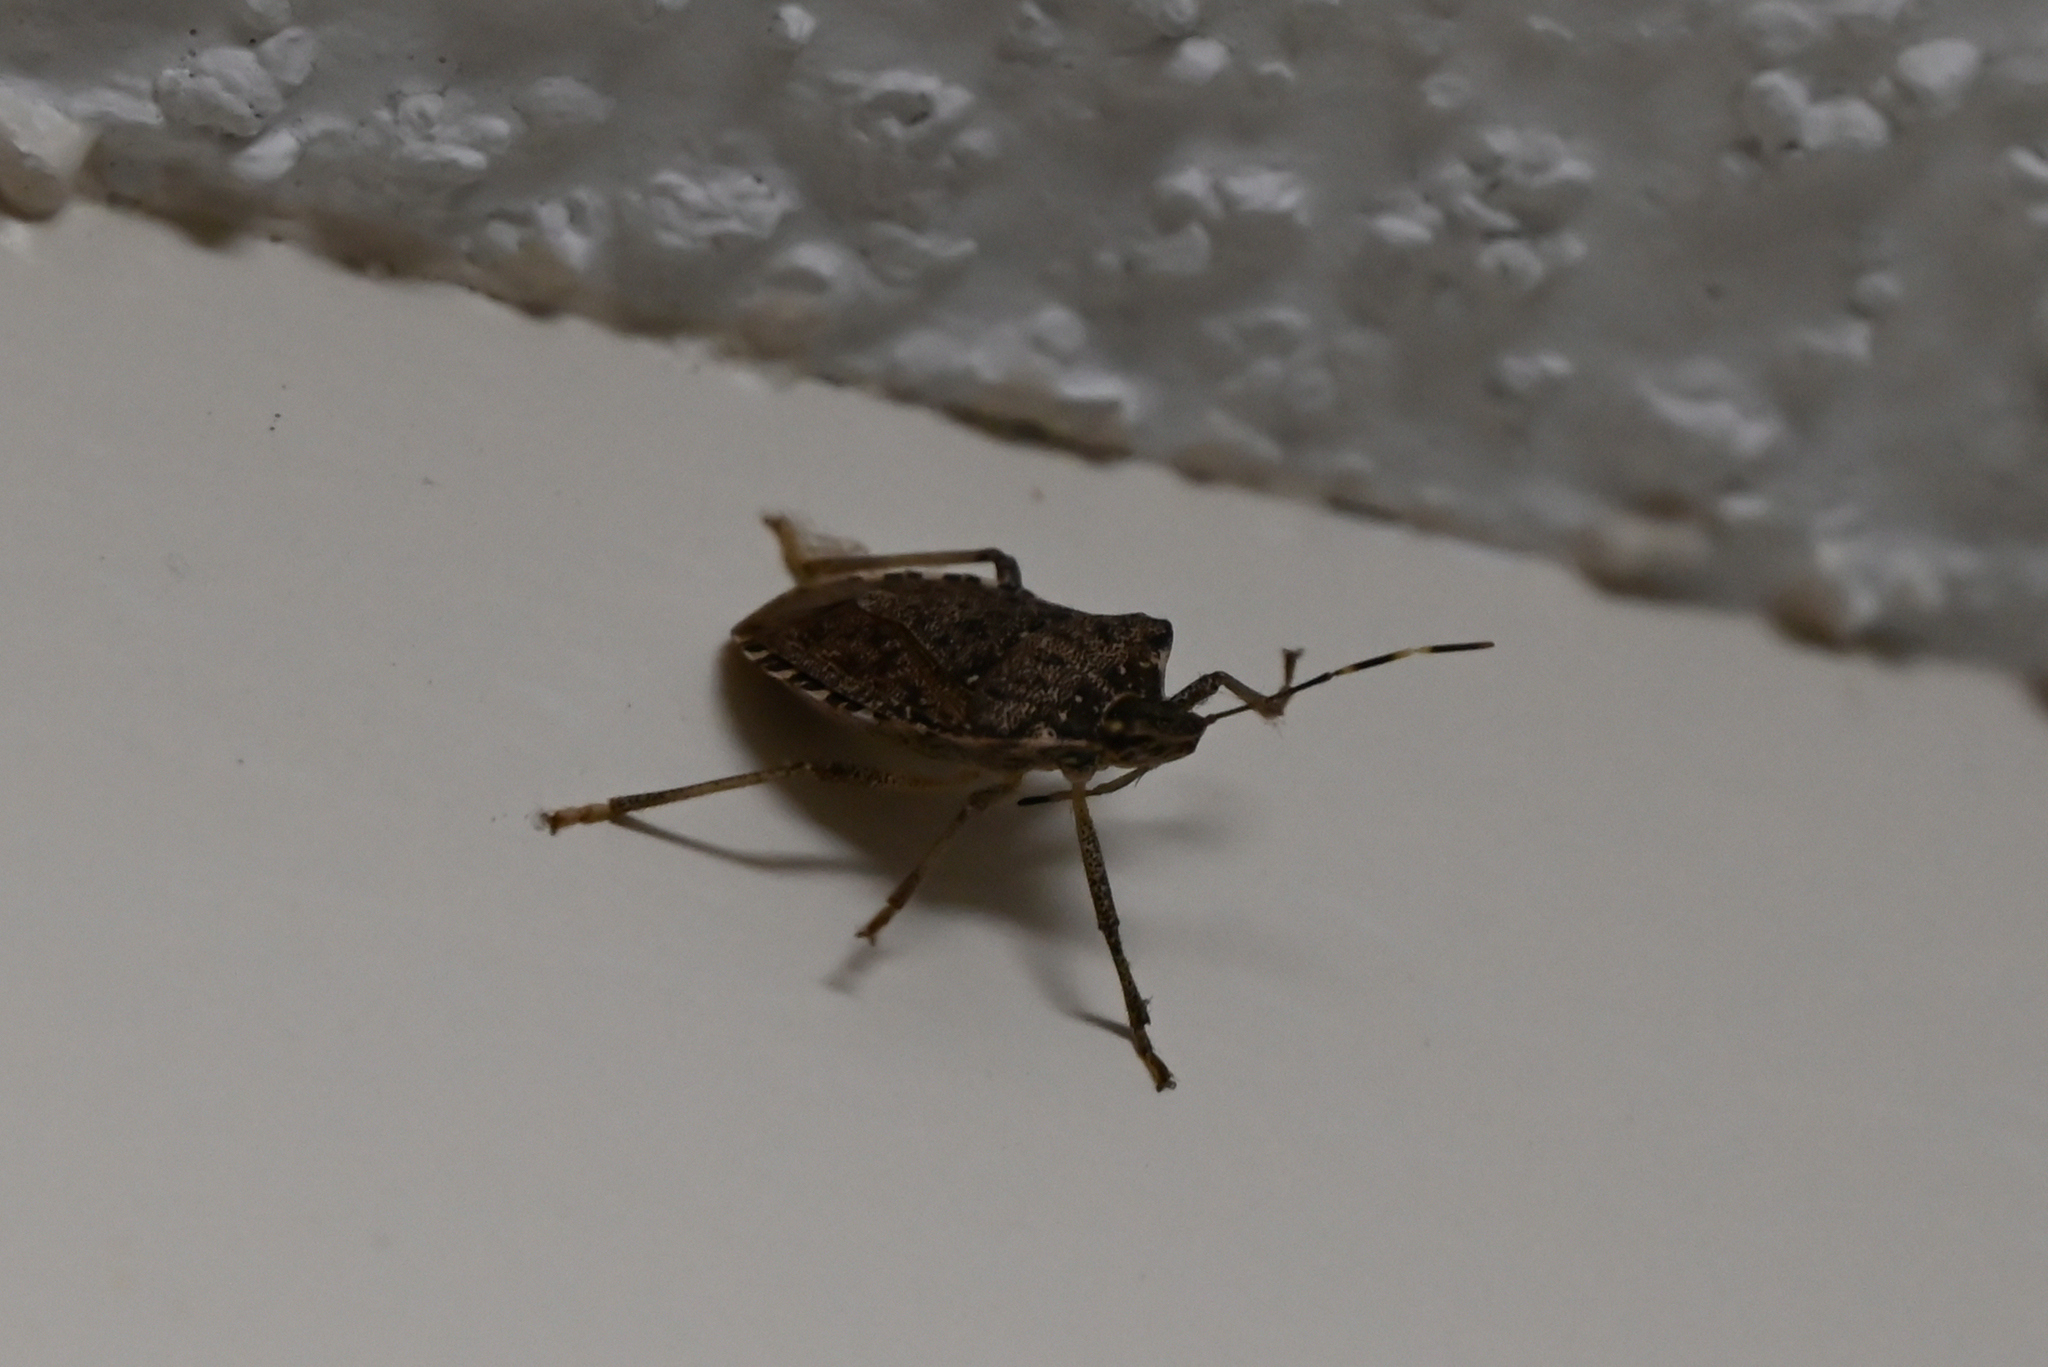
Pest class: stink_bug